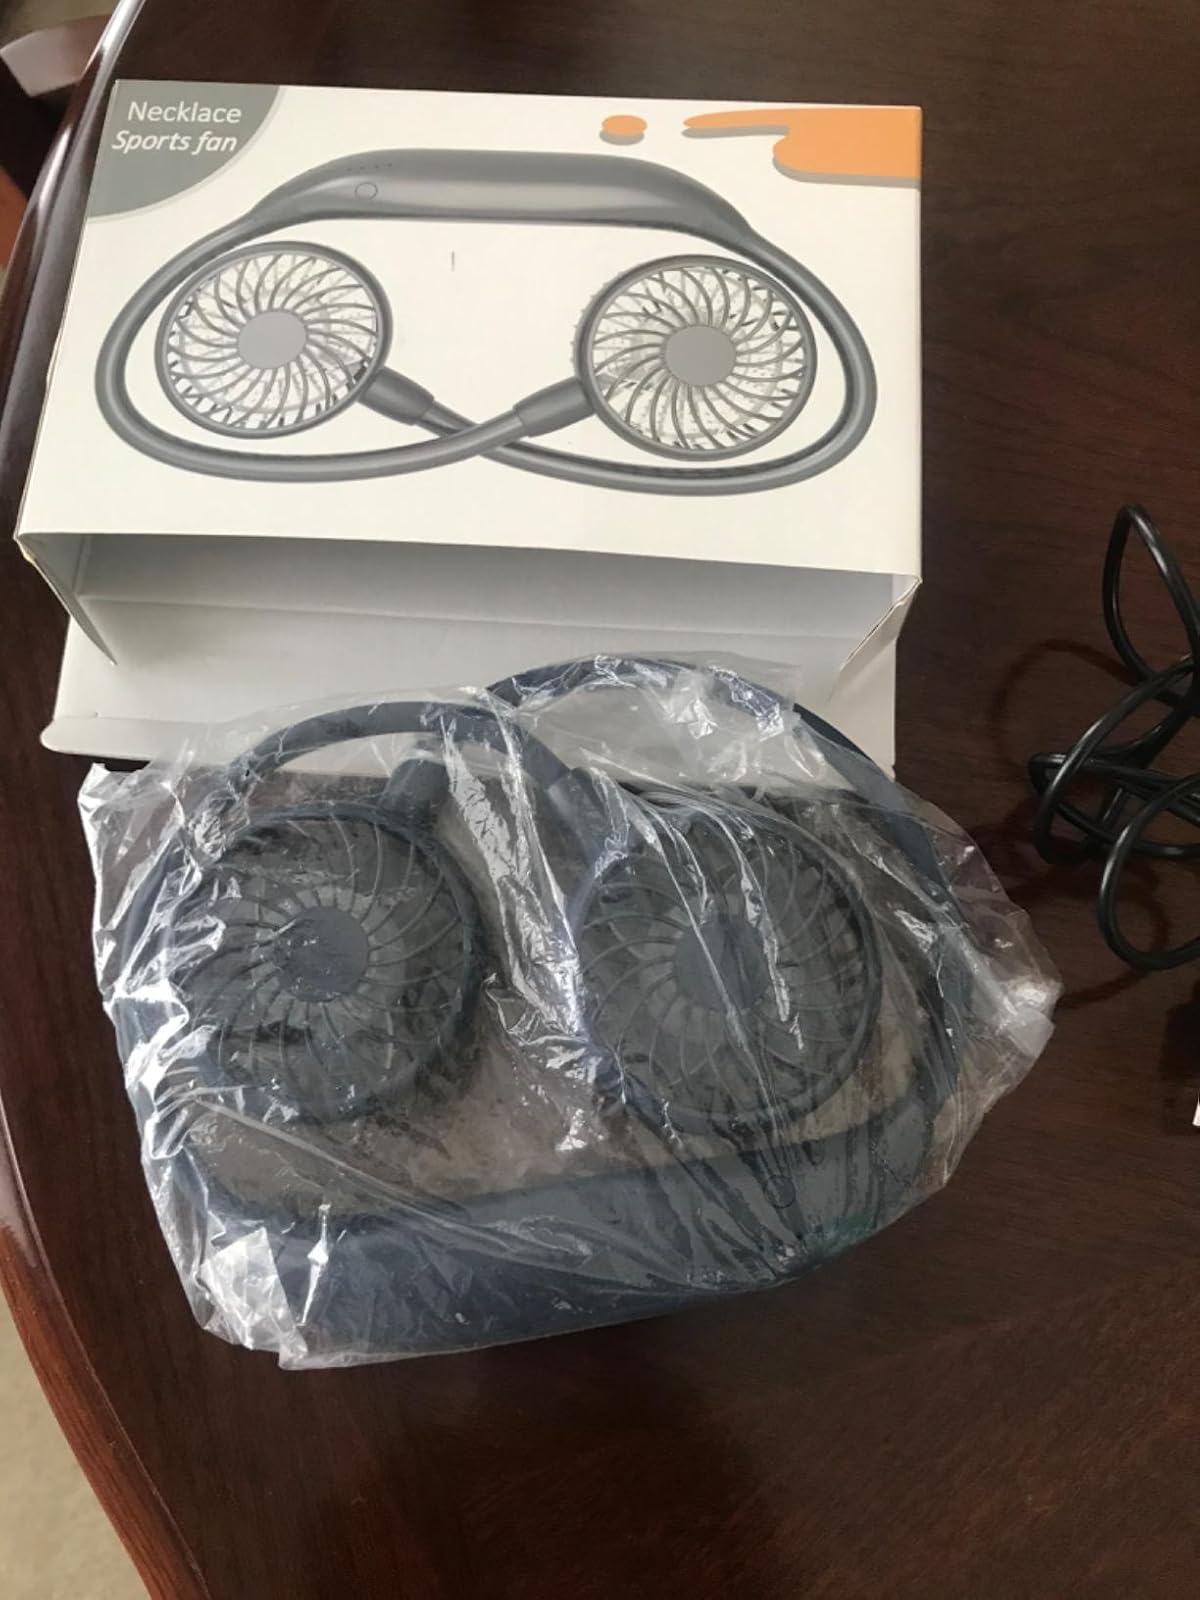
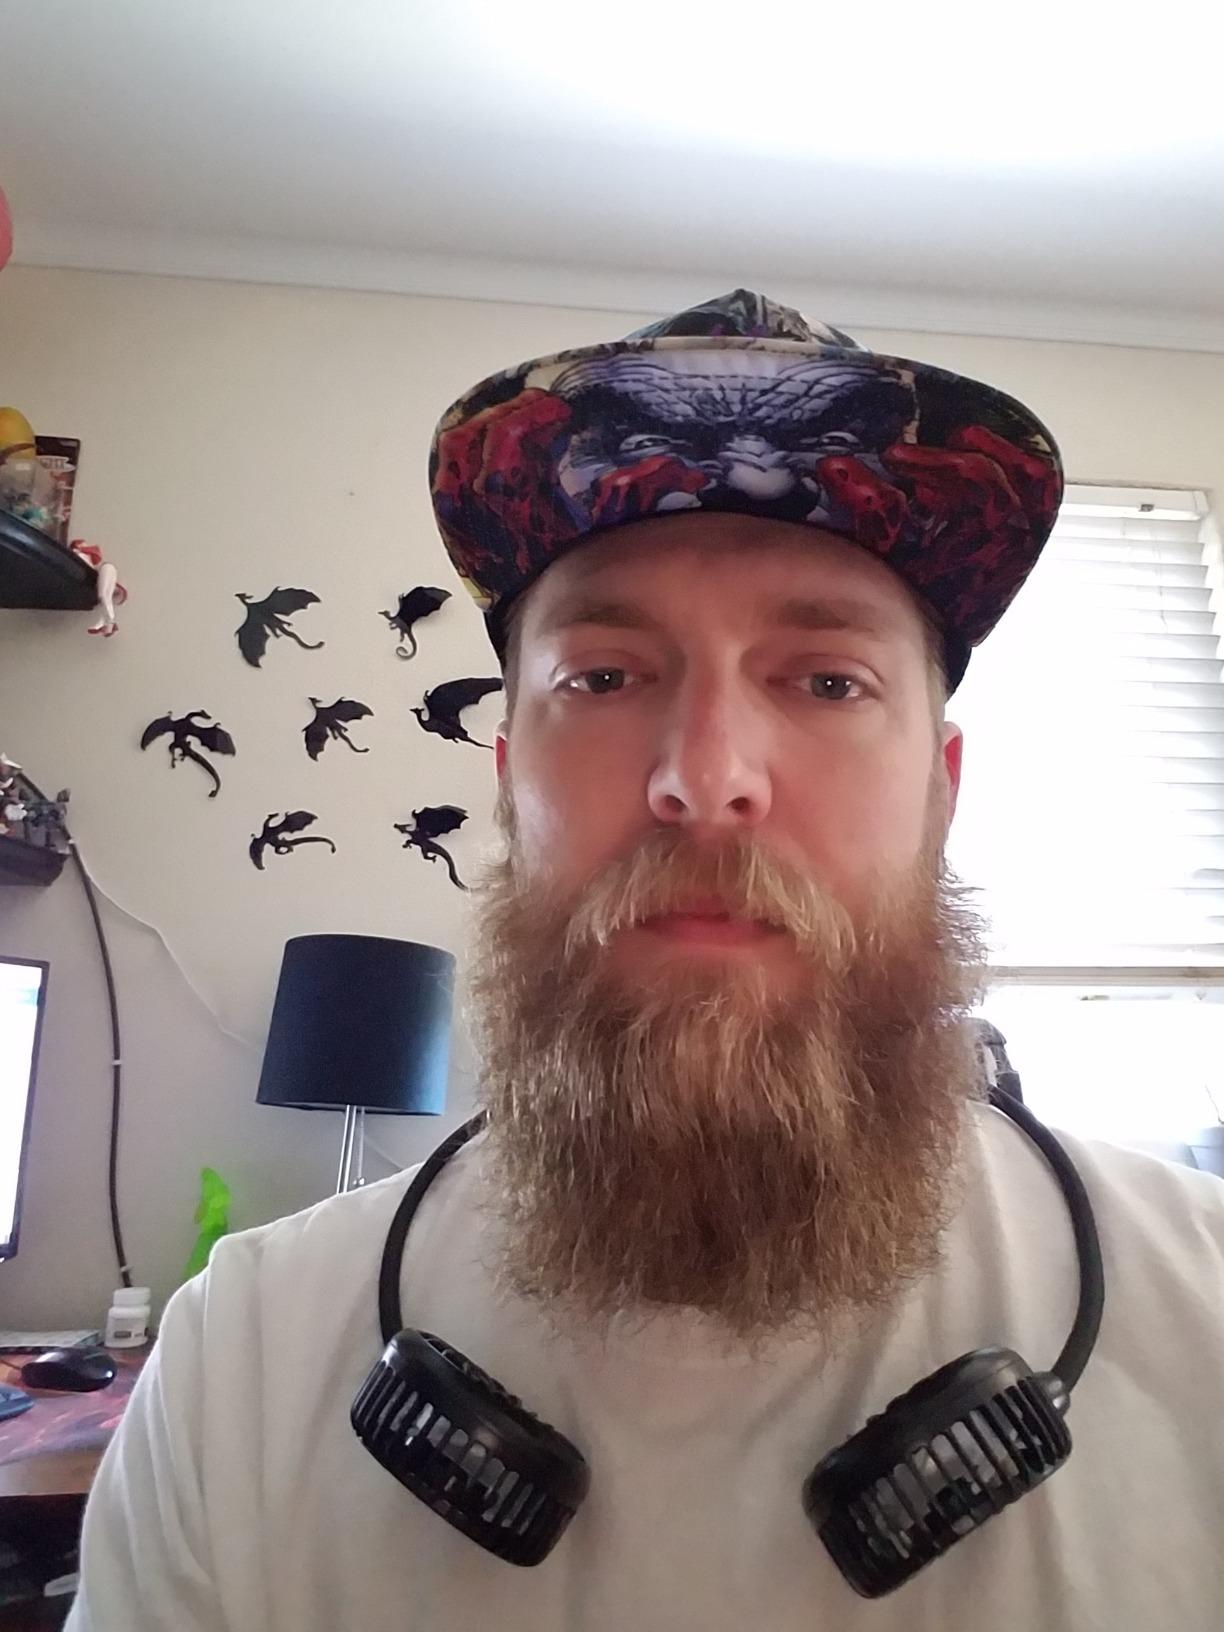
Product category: fan
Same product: no